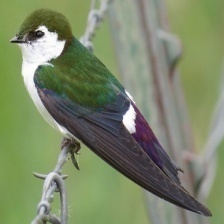
Species: VIOLET GREEN SWALLOW
Scientific name: TACHYCINETA THALASSINA